Murder of Boo Tiang Huat

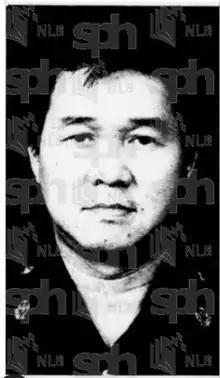
Boo Tiang Huat, the police officer who was axed to death by Zainal Abidin.

On 30 November 1994, Senior Staff Sergeant (SSSgt) Boo Tiang Huat (巫镇发 Wū Zhènfā) of the Singapore Police Force and his partner were on their routine spot checks when they encountered a man behaving suspiciously, and approached him to check his identity. However, the 27-year-old ex-convict Zainal Abidin Abdul Malik retrieved an axe from his black bag and used it to strike Boo on the head, which killed the 47-year-old policeman instantly. Zainal Abidin was subsequently arrested and charged with murder. Boo was posthumously promoted as Station Inspector (SI) after his death, as a recognition of his contributions to the police force from 1973 to 1992, and from 1993 and 1994, when he ended his retirement and re-joined the force.